Josie Gabuco

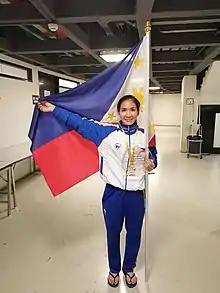
Josie Gabuco poses with the Philippine flag after winning a gold medal in the 2019 Asian Amateur Boxing Championships.

Josie Gabuco (born March 30, 1987) is a Filipina boxer best known for winning her country's first ever gold medal in the AIBA Women's World Boxing Championships. She is also the most successful boxer in the history of the Southeast Asian Games with a record five gold medals.